Rice production in Vietnam

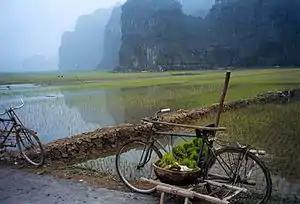
Fields in Ninh Bình Province

It is not known exactly when rice-growing tribes in Vietnam appeared, but it can be guessed in the middle of the Neolithic period, about 7,000-6,000 years ago. Because at that time there were no livestock or good agricultural tools, prehistoric people had to use human strength and grinding stone tools to overcome nature for production.